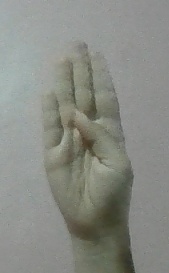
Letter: kaaf